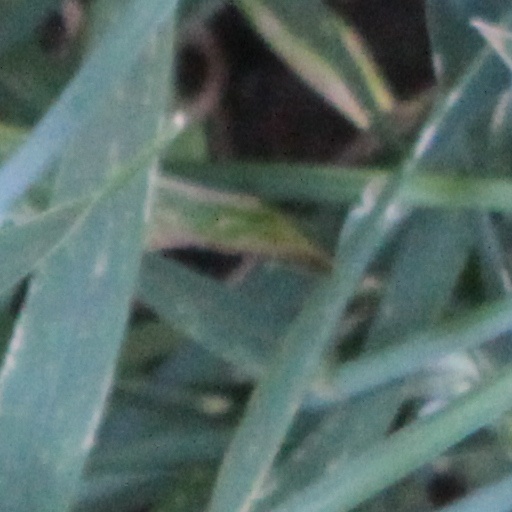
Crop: wheat